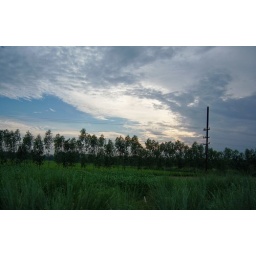
Shot with Kodak Easyshare V1003 at 10 megapixels, ISO400, from a running express train speeding at over 120 kmph